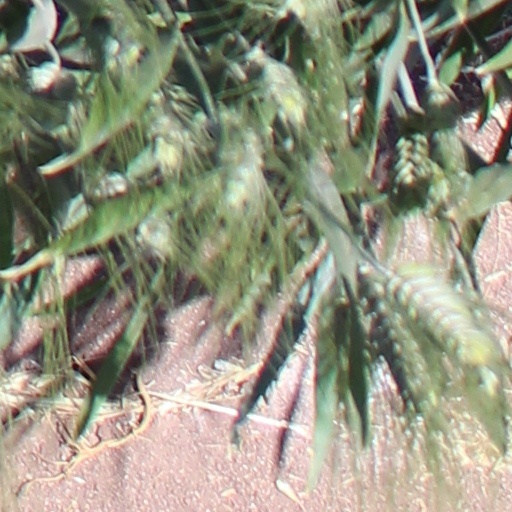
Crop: wheat